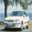
Label: automobile